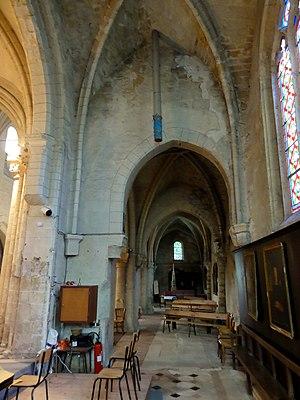
L'église Saint-Pierre-et-Saint-Paul est une église catholique paroissiale située à Acy-en-Multien, dans l'Oise. Elle appartient, pour l'essentiel, à la période de transition du roman vers le gothique, et date du milieu du XIIᵉ siècle. Derrière des abords décevants, se cache un édifice tout à fait remarquable et d'une rare cohérence stylistique, qui n'exclut que le croisillon nord et les deux chapelles rectangulaires qui flanquent la seconde travée du chœur. La base du clocher est la partie la plus ancienne de l'église, et possède l'une des voûtes d'ogives les plus anciennes du département, et d'intéressants chapiteaux archaïques, mais l'emploi de l'arc brisé ne permet guère de la faire remonter avant 1125. Le chœur date des années 1140, et ses chapiteaux annoncent déjà le style gothique primitif, tout comme ses voûtes d'ogives, dont le bombement est caractéristique des voûtes romanes. Avec la nef de plan basilical des années 1150, qui est autrement plus élevée, l'église Saint-Pierre-et-Saint-Paul offre un bel ensemble de voûtes d'ogives anciennes.